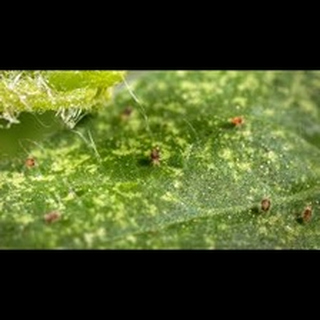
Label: wheat_mite